John Wesley

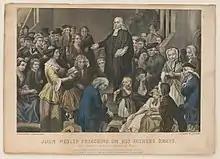
When forbidden from preaching from the pulpits of parish churches, Wesley began open-air preaching.

On 14 October 1735, Wesley and his brother Charles sailed on "The Simmonds" from Gravesend in Kent for Savannah in the Province of Georgia in the American colonies at the request of James Oglethorpe, who had founded the colony in 1733 on behalf of the Trustees for the Establishment of the Colony of Georgia in America. Oglethorpe wanted Wesley to be the minister of the newly formed Savannah parish, a new town laid out in accordance with the famous Oglethorpe Plan.